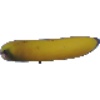
Label: Banana 1